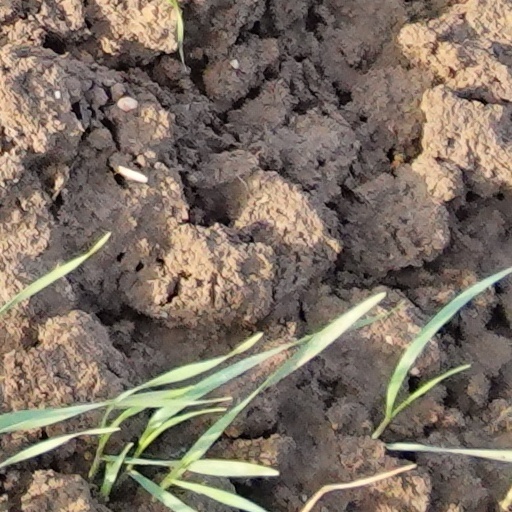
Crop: wheat